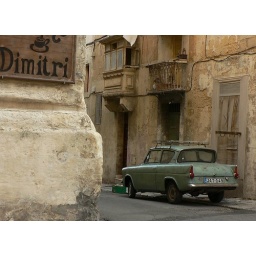
Classic car in a side street in Valletta